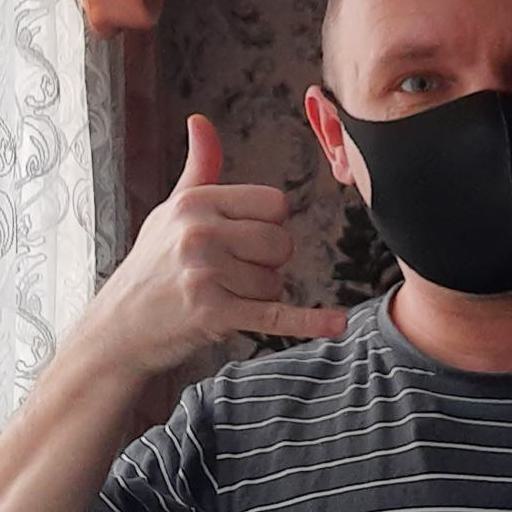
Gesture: call